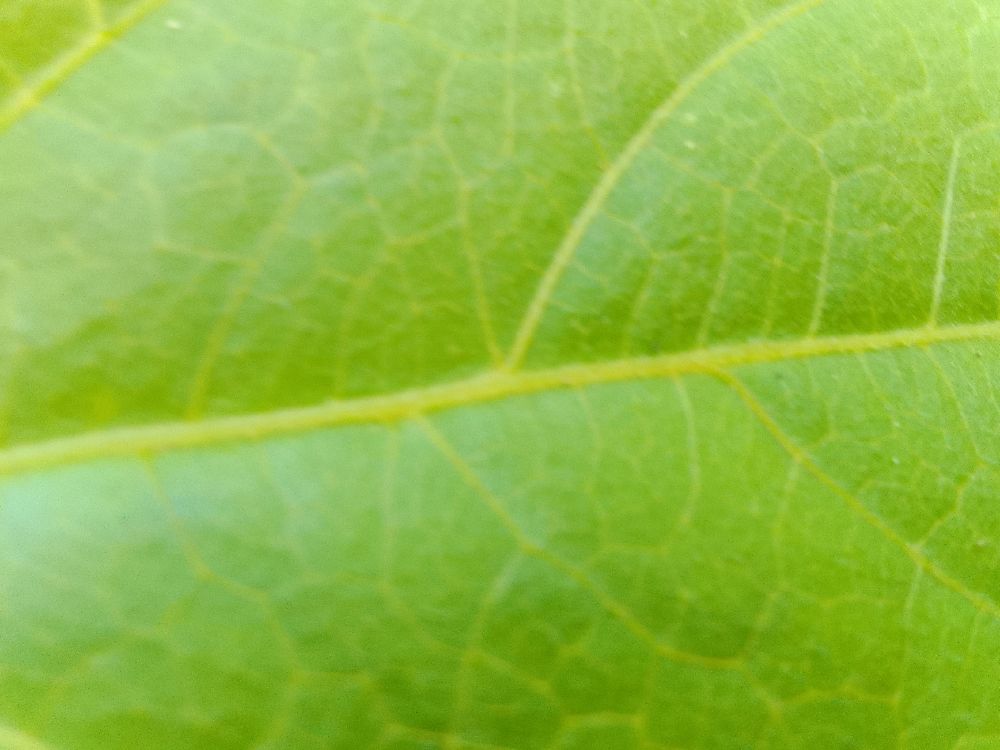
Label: healthy